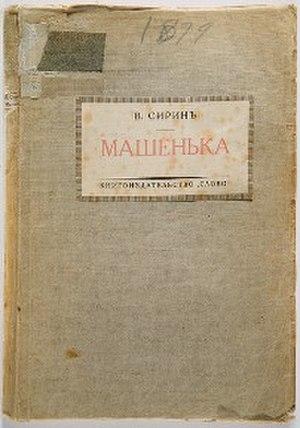
Machenka est le premier roman de l'écrivain Vladimir Nabokov. Publié en mars 1926 à Berlin, le roman a été traduit en anglais par Nabokov en 1970 sous le titre de Mary.